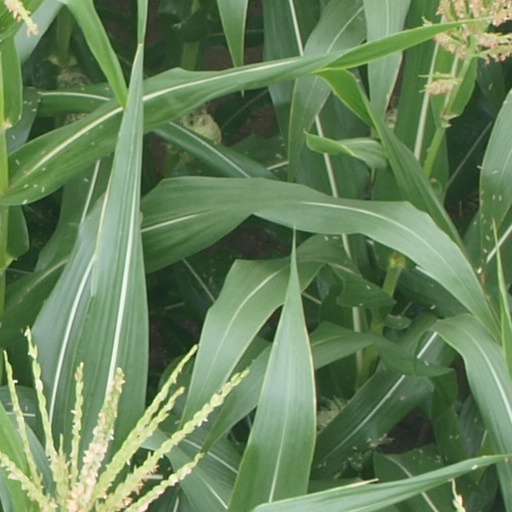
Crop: maize; corn